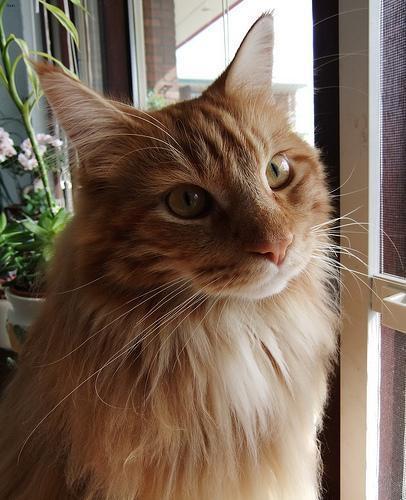
Maine Coon